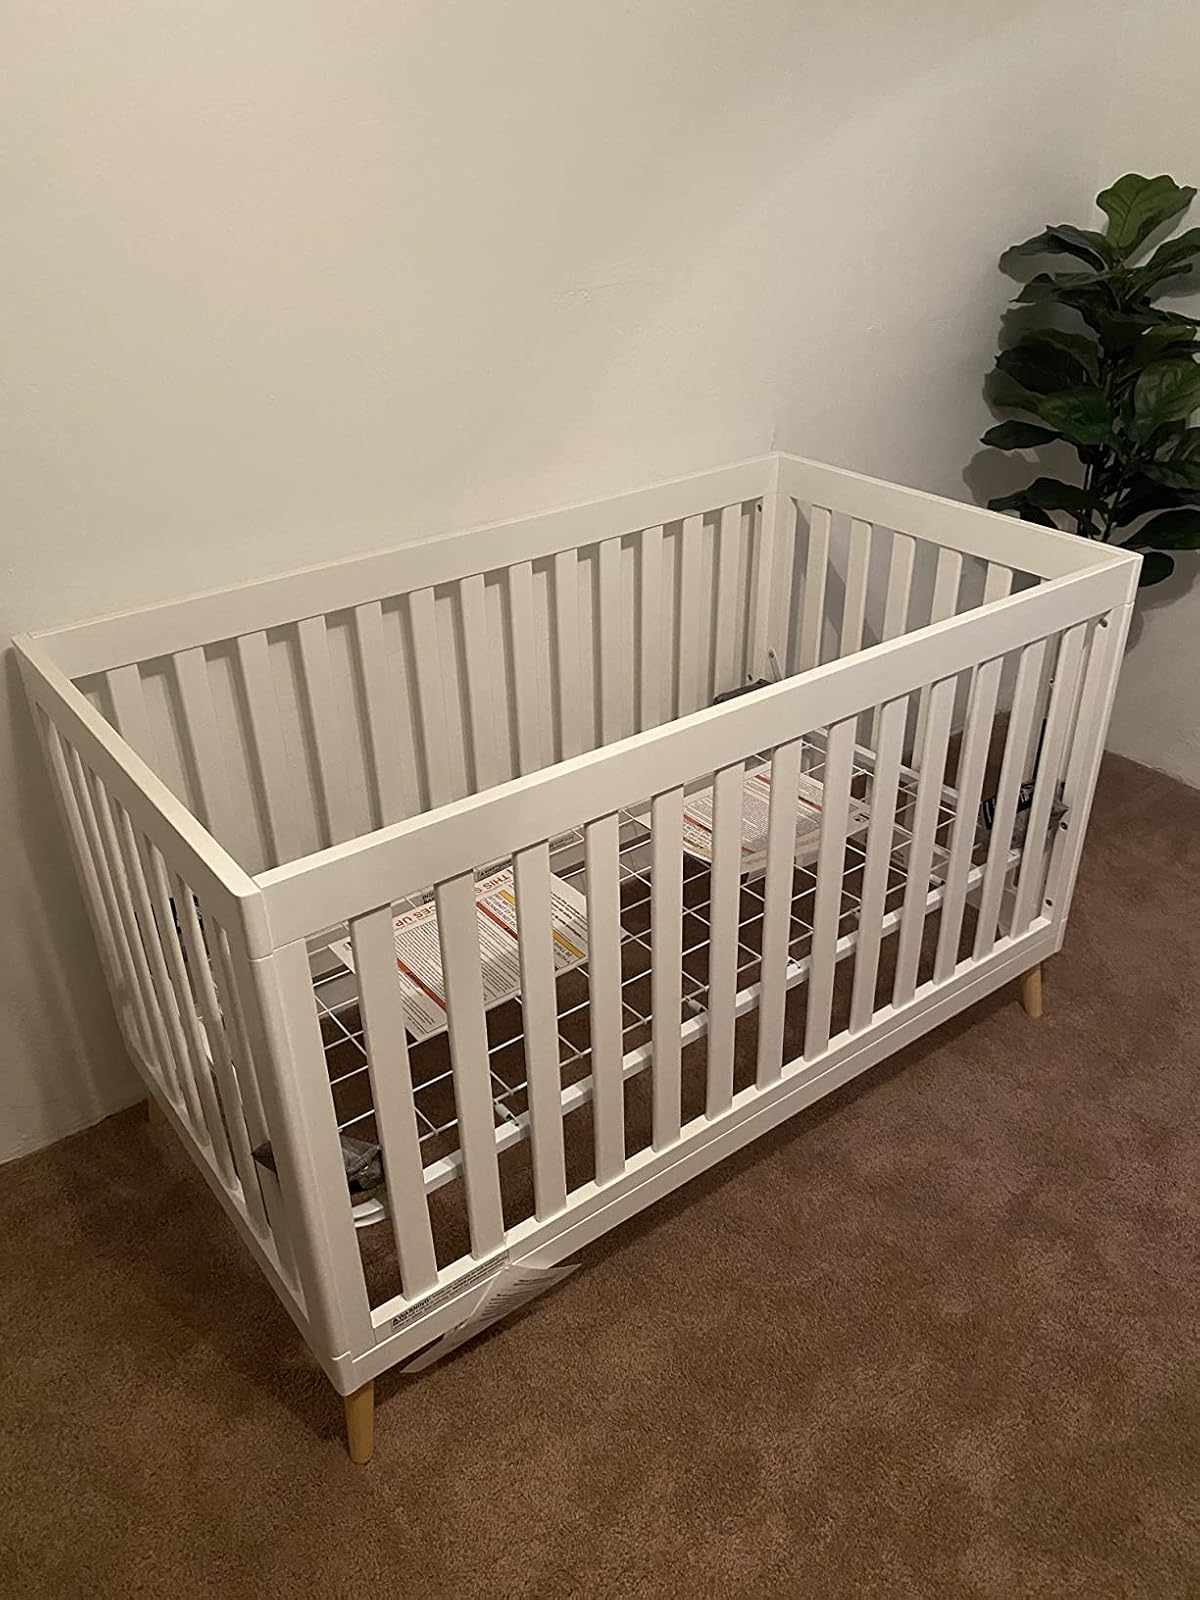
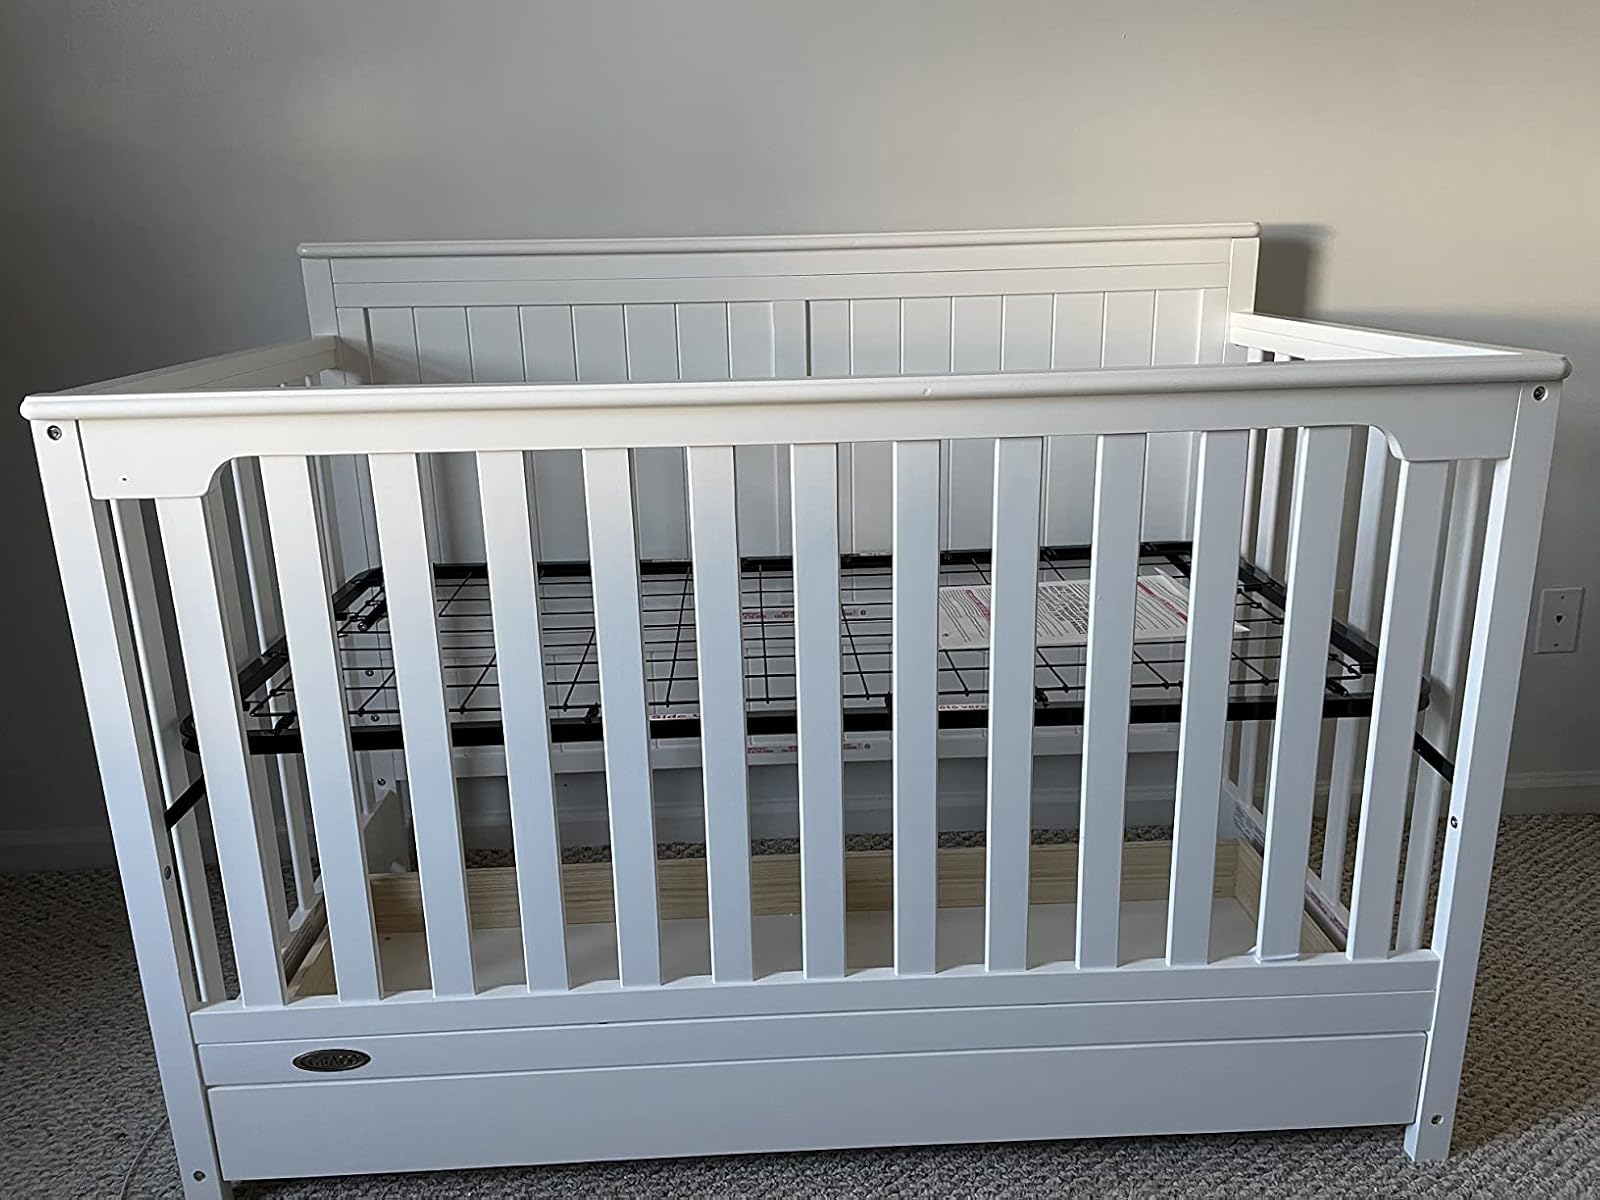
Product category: products_crib
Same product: no